Walhain, Wisconsin

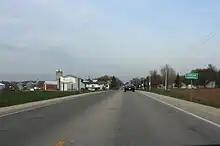
Looking east at the welcome sign for Walhain along WIS 54

Walhain is an unincorporated community in Kewaunee County, Wisconsin, United States, within the town of Luxemburg. The community is located at the intersection of Walhain Road and Wisconsin Highway 54 about 2 miles west of Luxemburg. It is located at 44.545 latitude and -87.754 longitude at an elevation of above sea level.